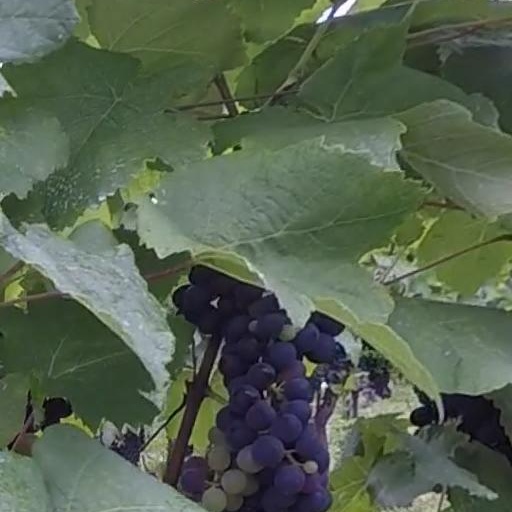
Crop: grape